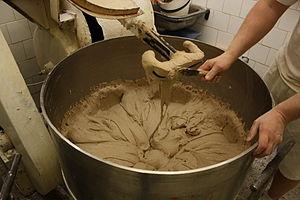
La fabrication du pain ou panification est le procédé technique qui permet de transformer de la farine en pain. Elle demande la maîtrise de la fermentation et de la cuisson.
Le pain est l'aliment de base traditionnel de nombreuses cultures. Il est fabriqué à partir des ingrédients qui sont la farine et l'eau. Il contient généralement du sel. D'autres ingrédients s'ajoutent selon le type de pain et la manière dont il est préparé culturellement. Lorsqu'on ajoute le levain ou la levure, la pâte du pain est soumise à un gonflement dû à la fermentation.